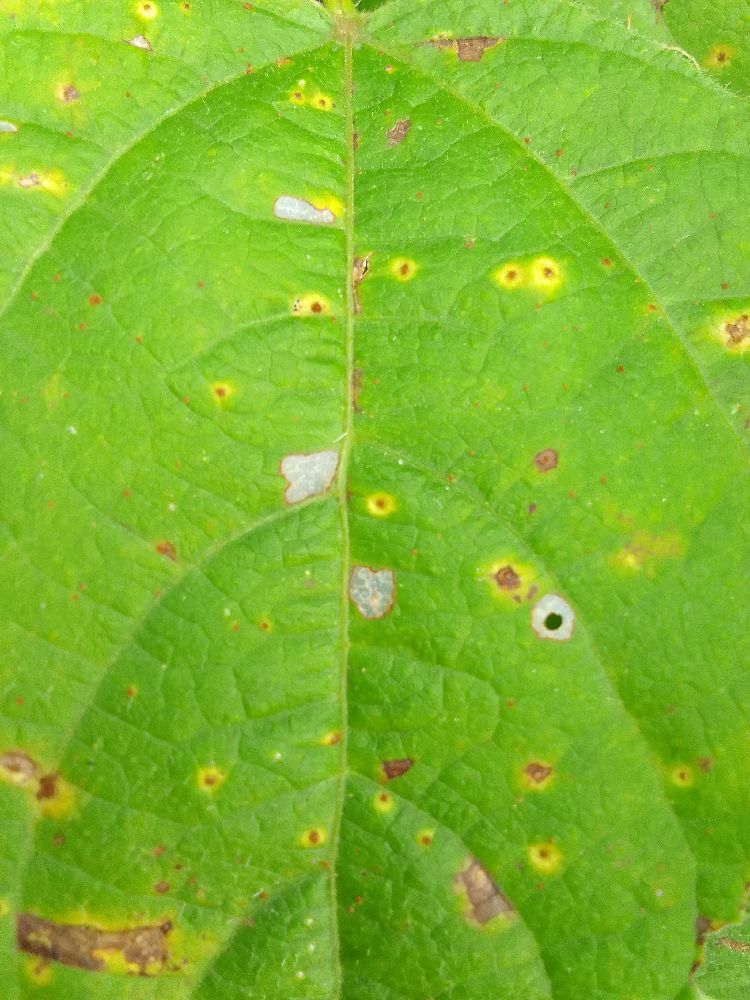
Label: rust